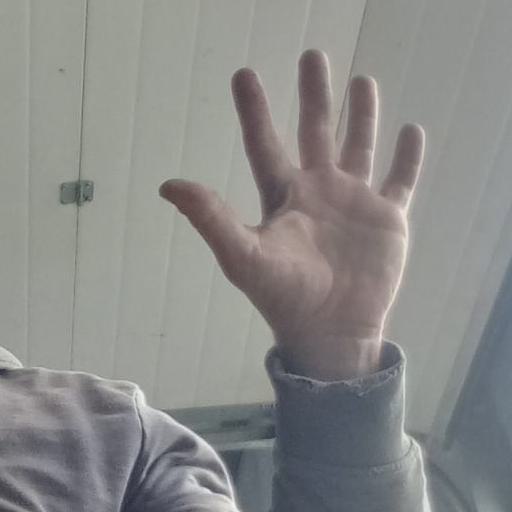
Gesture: palm